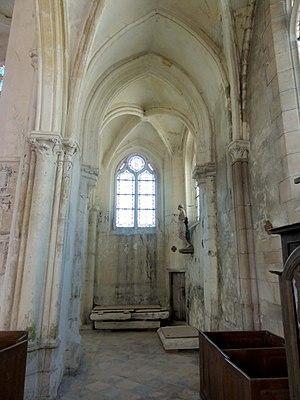
L'église Notre-Dame d'Ève est une église catholique paroissiale située à Ève, en France. Elle se singularise par sa façade dissymétrique, à quatre travées, qui englobe un étage et demi d'un clocher roman du milieu du XIIᵉ siècle. Le très riche décor à pinacles plaqués, accolades, animaux fantastiques et réseaux flamboyants, ainsi que l'élégante flèche cumulant à 44 m de hauteur, datent de la première moitié du XVIᵉ siècle. Comme la façade l'augure déjà, le plan de l'église est également irrégulier, au moins dans la première travée de la nef, qui se compose de la base du clocher plusieurs fois remanié, et d'un narthex. Le reste du vaisseau central est inhabituellement large pour une petite église rurale, et se termine par une grande abside à cinq pans. Les deux premières travées à l'est du clocher représentent le chœur gothique du second quart du XIIIᵉ siècle, dont l'architecture est d'une grande qualité. Les travées adjacentes du bas-côté nord datent de la même époque. Il faut savoir que la nef se situait à l'ouest du clocher avant sa destruction sous la guerre de Cent Ans.